Rudolf Hasse

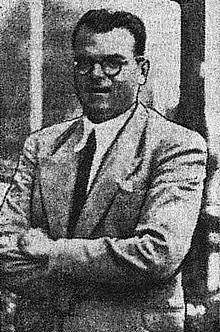
Rudolf Hasse in 1937

Rudolf Hasse (30 May 1906 – 12 August 1942) was a German racing driver who won the 1937 Belgian Grand Prix.